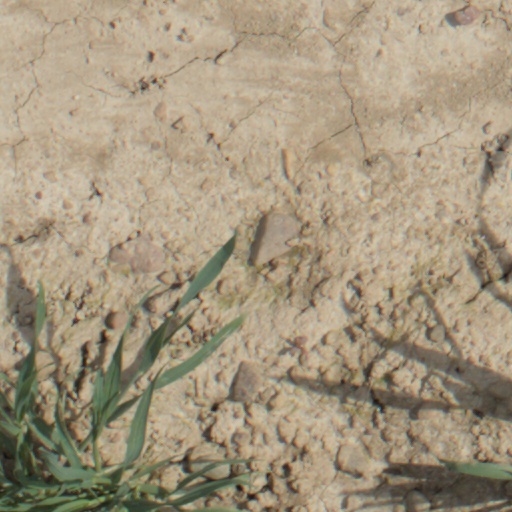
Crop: wheat